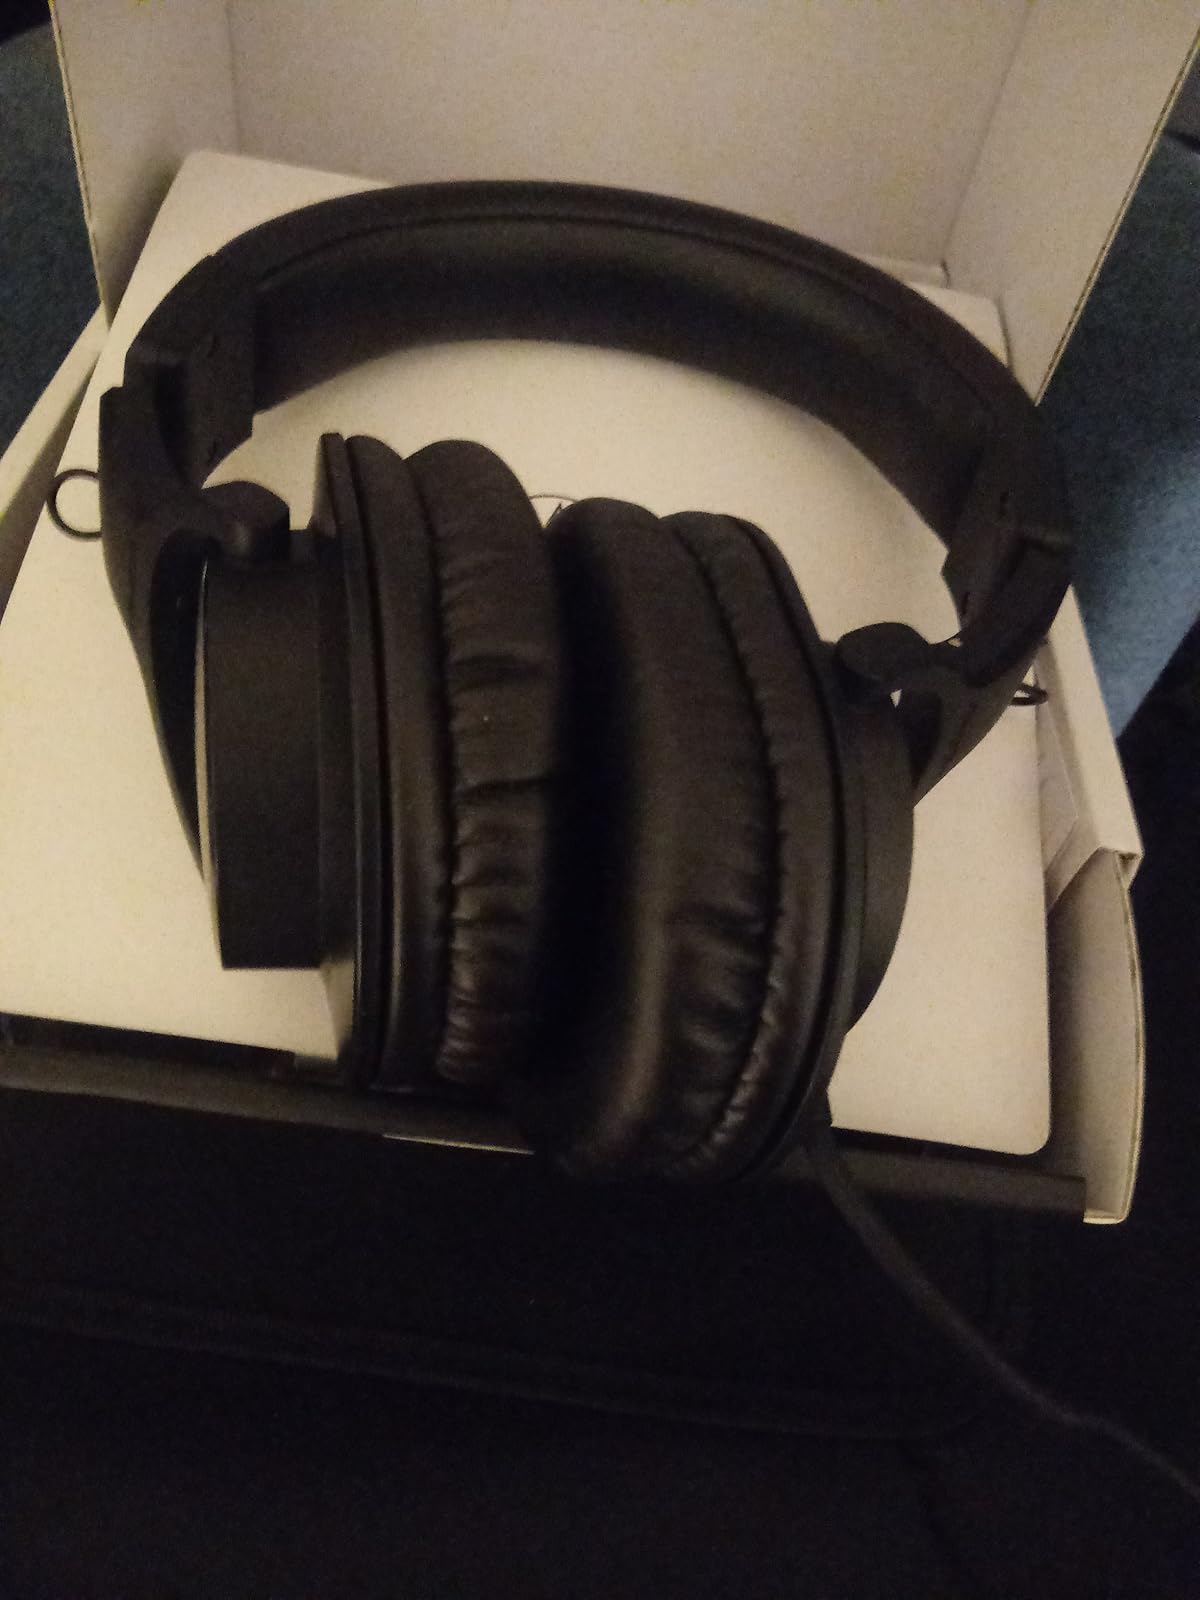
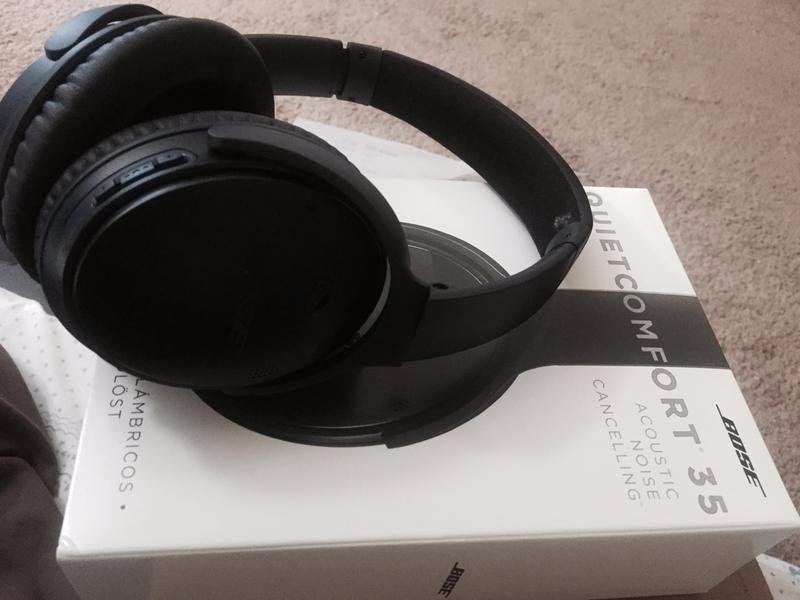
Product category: headphones
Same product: no